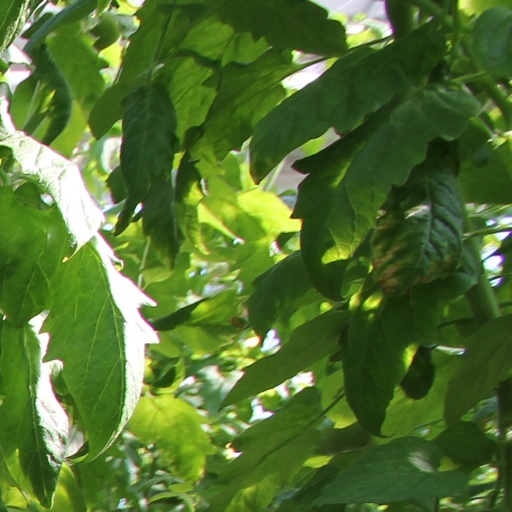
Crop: tomato